Describe the emotion expressed in this image:  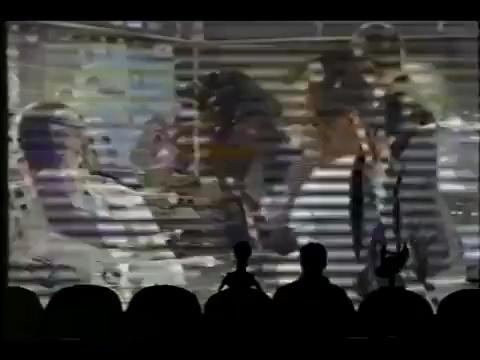
This person displays Pain, valence and arousal with low intensity.